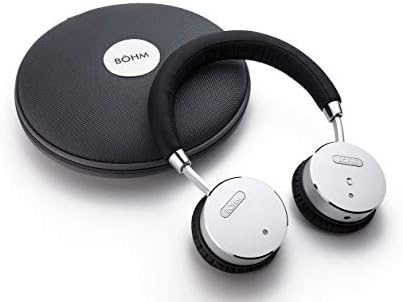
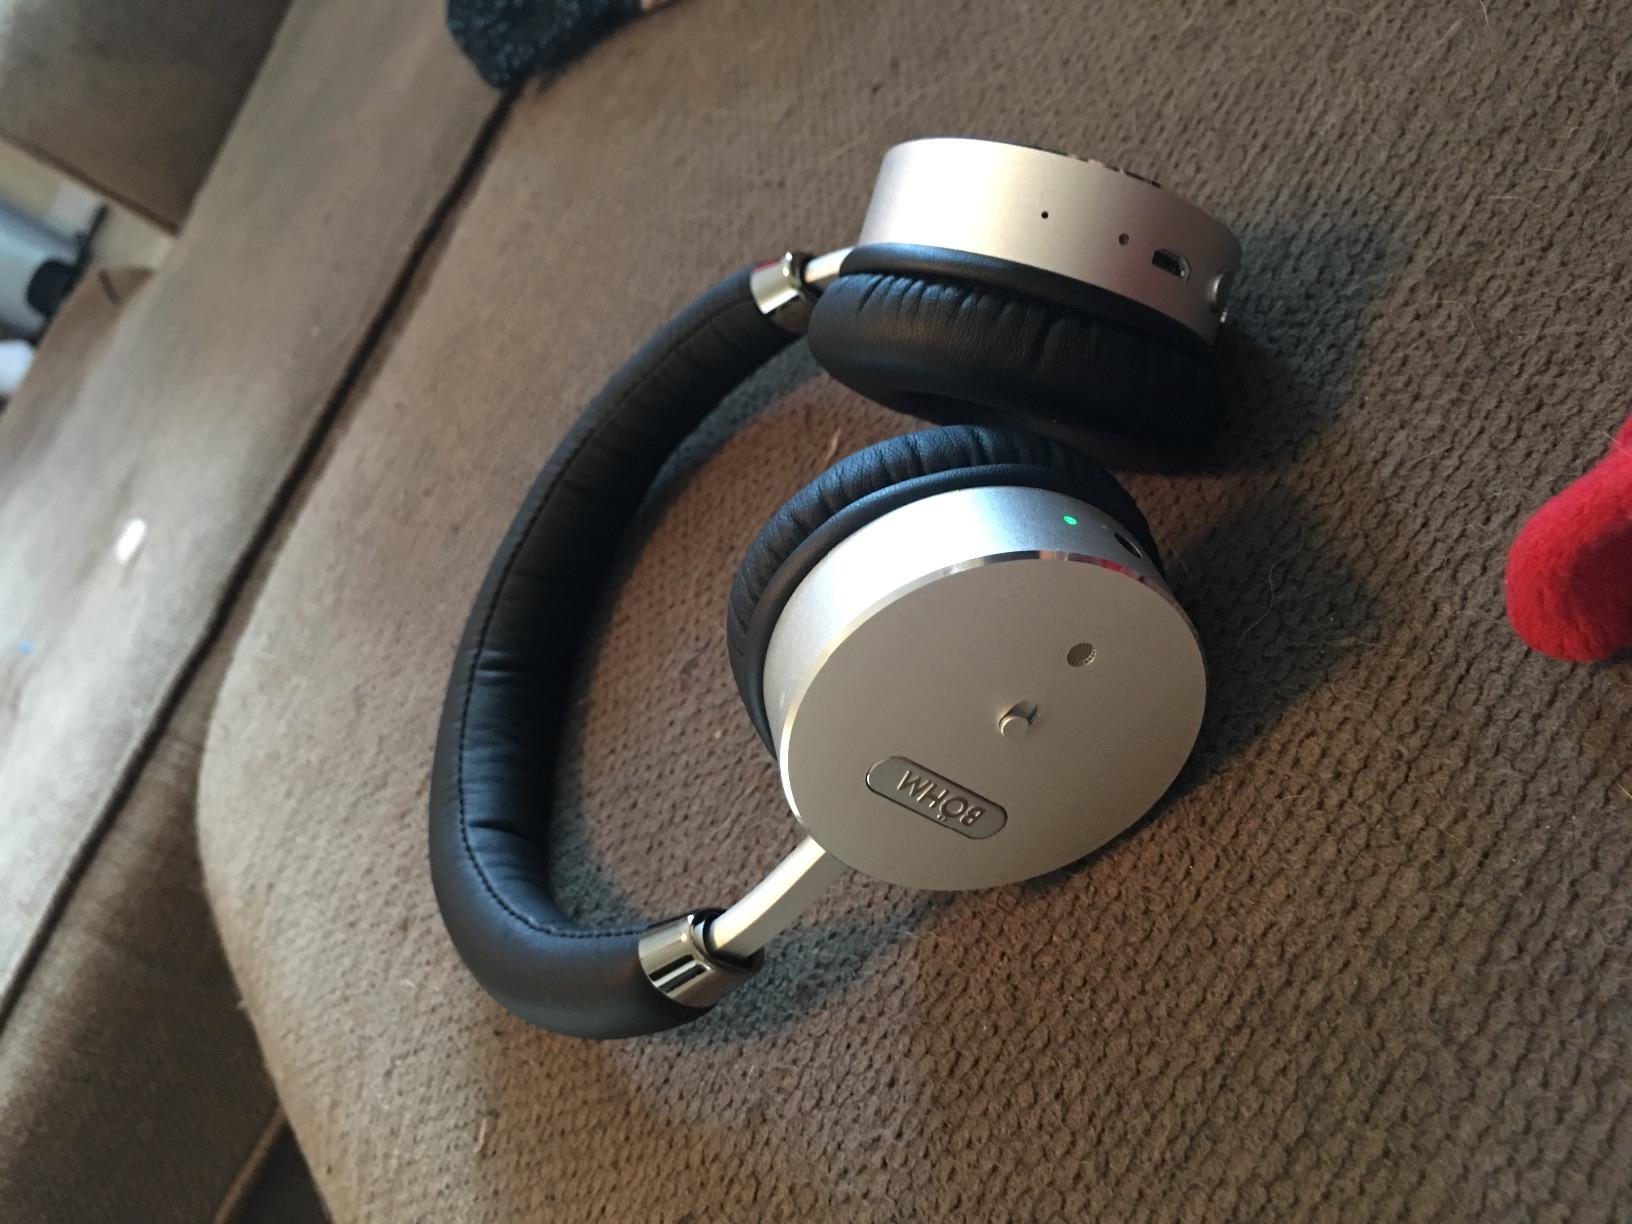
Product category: headphones
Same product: yes